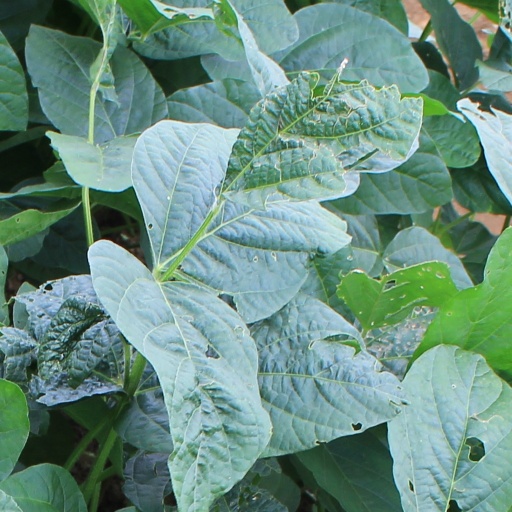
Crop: soybean